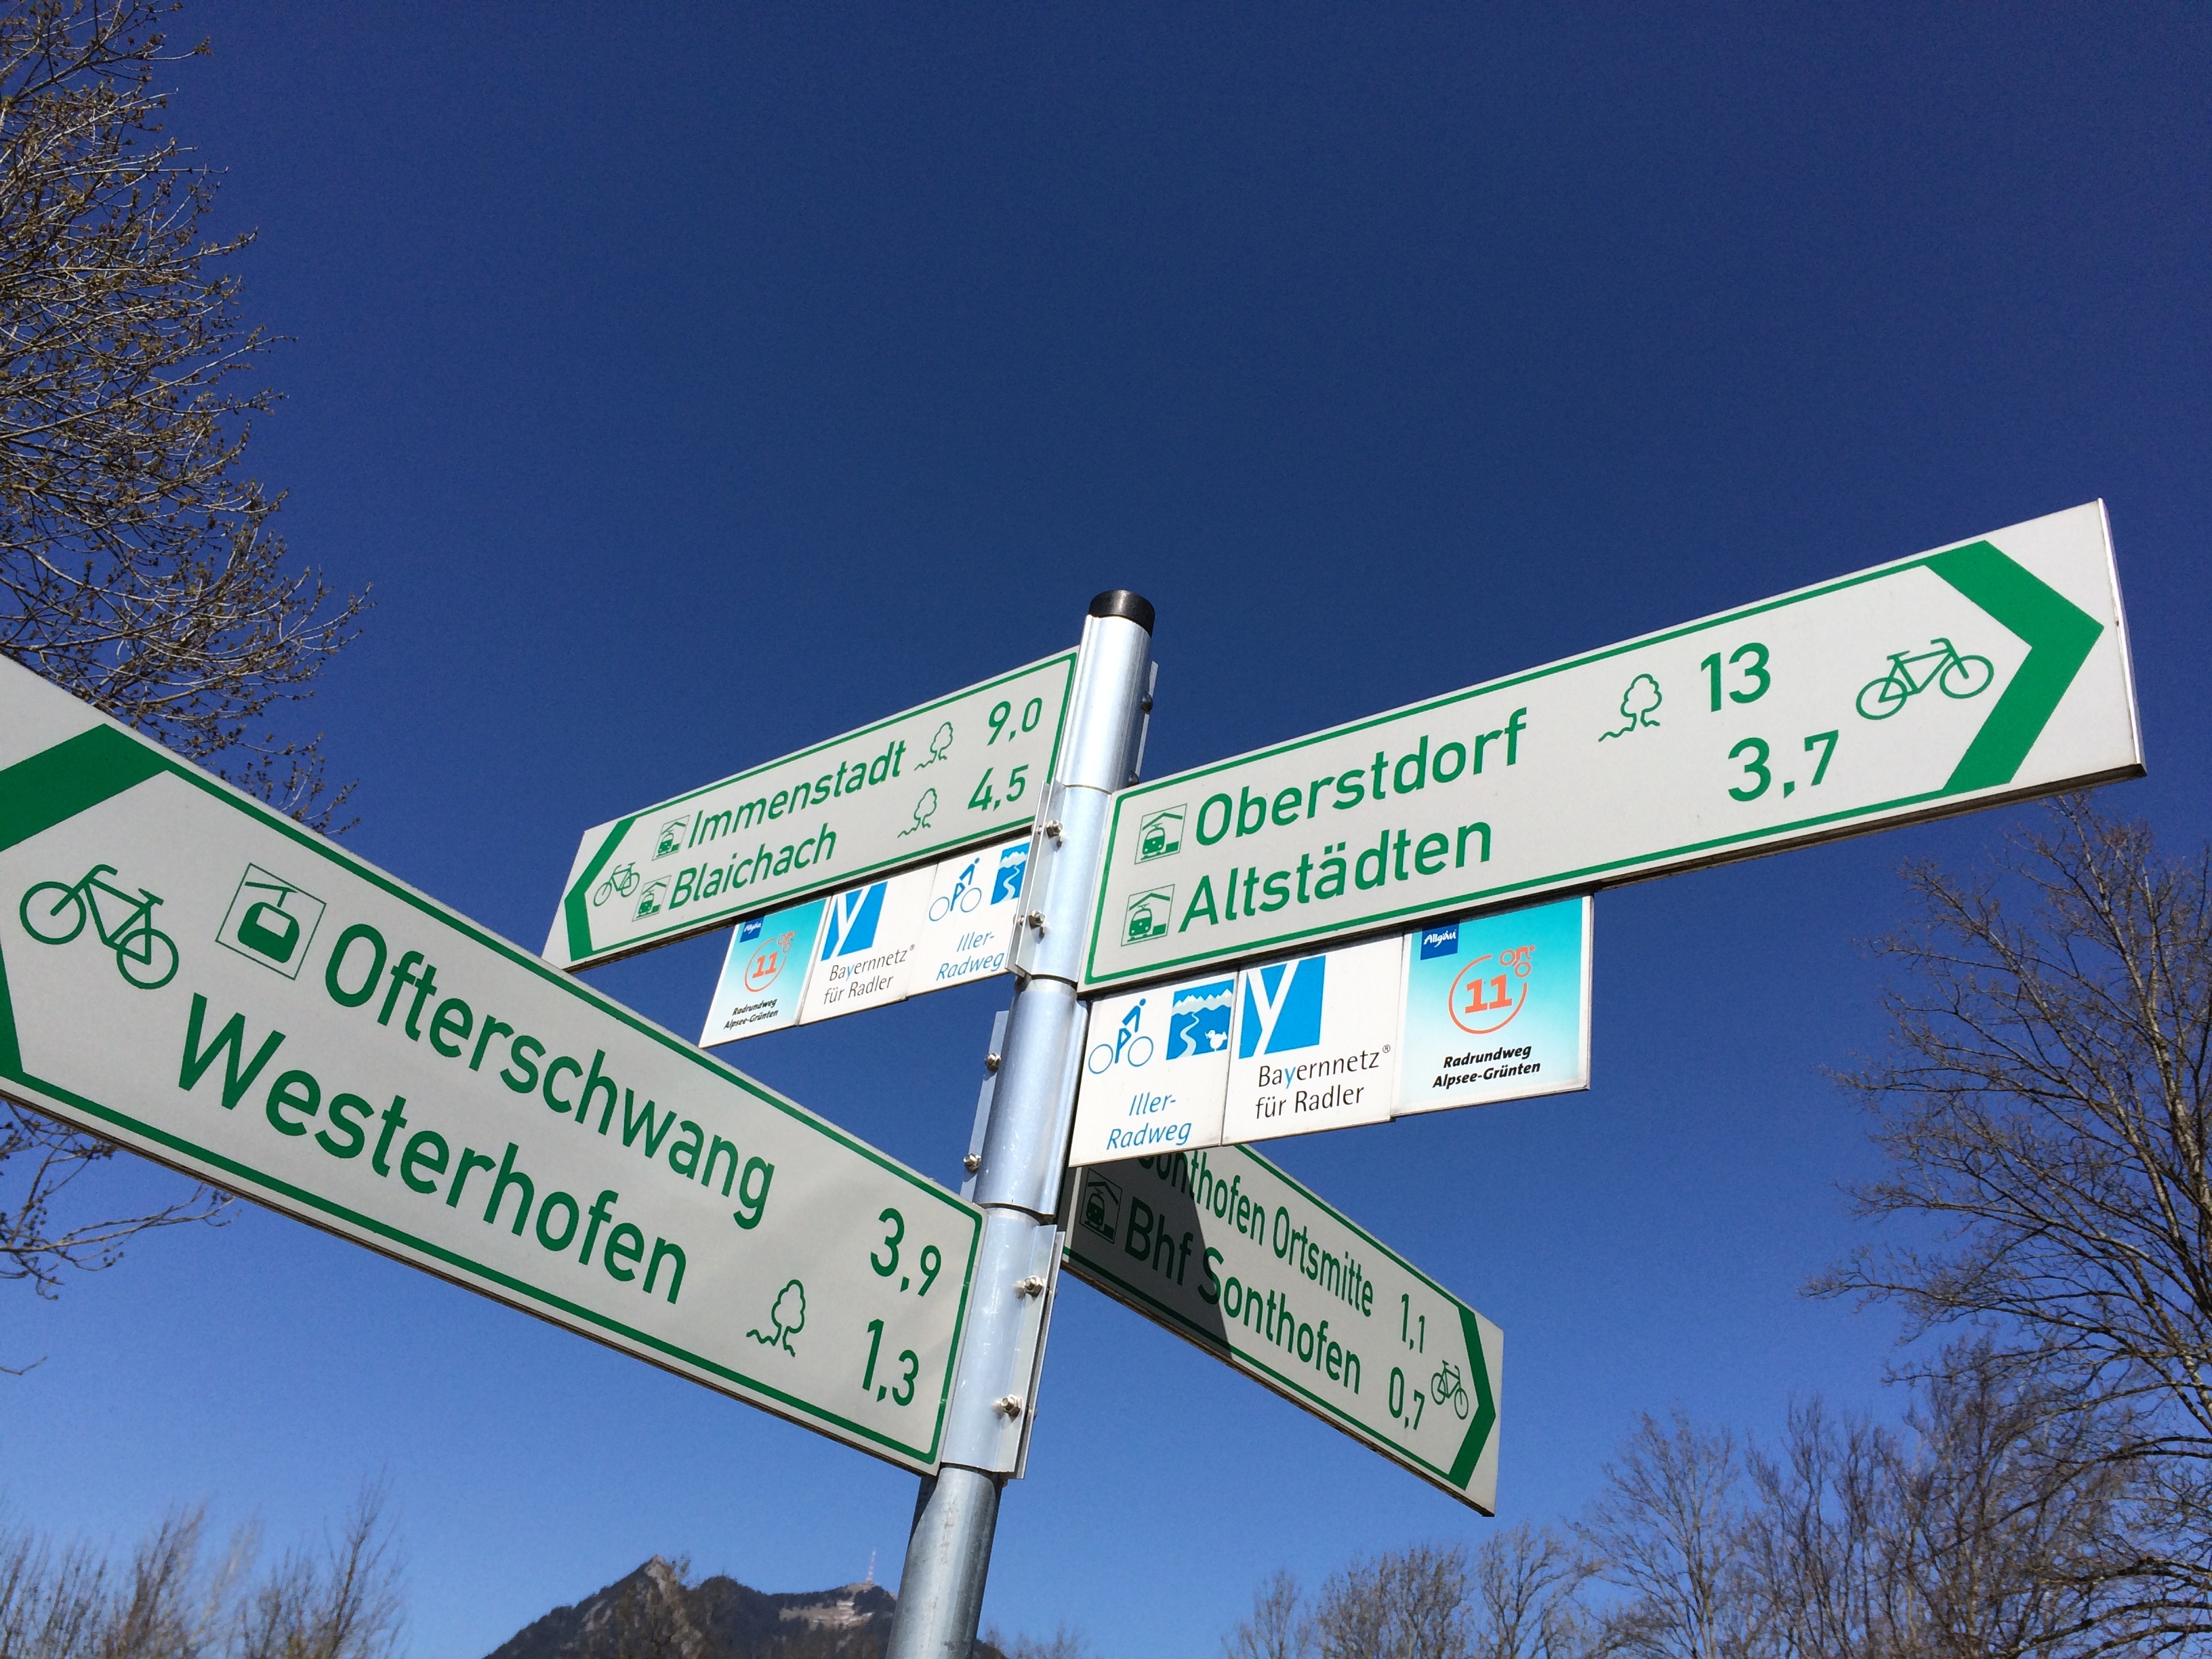
advertising, sign, street sign, signage, signs, directory, hiking trails, cycle path, traffic sign, sonthofen, allgau